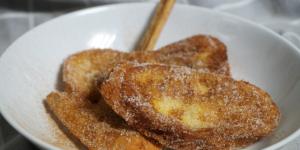
torrijas de la abuela